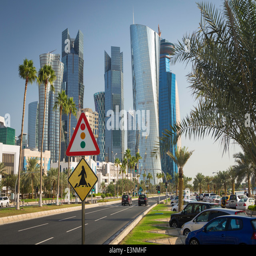
new skyline of the central financial district